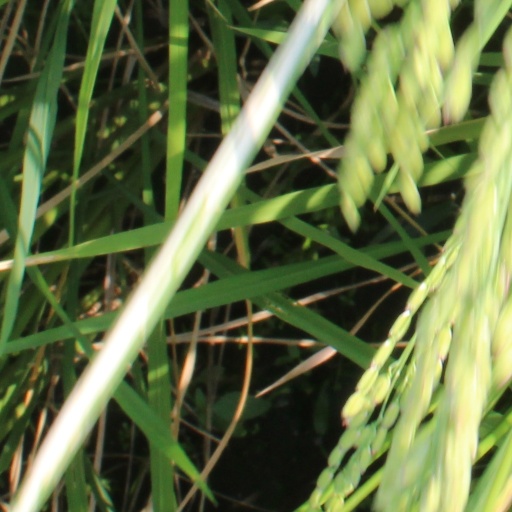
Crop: rice